Battle of Dinant

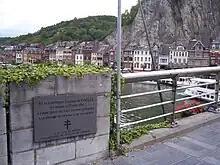

Fires set by the Germans on the night raid of provoked the flight of the next day. On 23 August, about were massacred, were burned down and were deported to Germany and interned until November. This massacre was the largest of the Rape of Belgium, which led to the United States establishing the Commission for Relief in Belgium chaired by Herbert Hoover, which oversaw food imports through the British blockade and stopped the Germans from interfering with their distribution. The killings continued on 24 August; houses burned for days and lit up the countryside and a stench of corpses polluted the air as they decomposed in the sun. The Germans lost killed and about and the French had about in the fighting around Dinant. In the 4th Infantry Brigade ( Philippe Pétain), Lieutenant Charles de Gaulle was among the first to be wounded, receiving a bullet in the fibula. On 6 May 2001, Walter Kolbow, a high secretary at the German Ministry of Defence, placed a wreath and bowed before a monument in Dinant to the victims bearing the inscription: "To the 674 Dinantais martyrs, innocent victims of German barbarism".